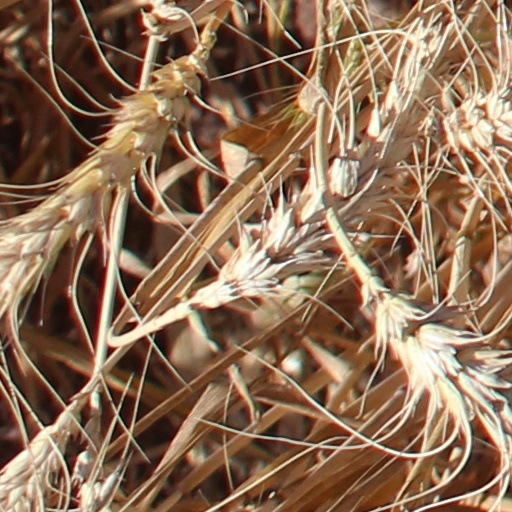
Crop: wheat